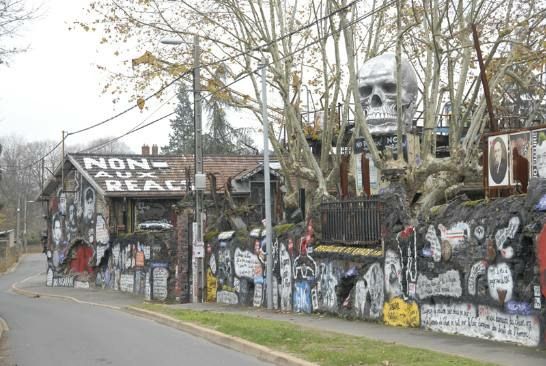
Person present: No